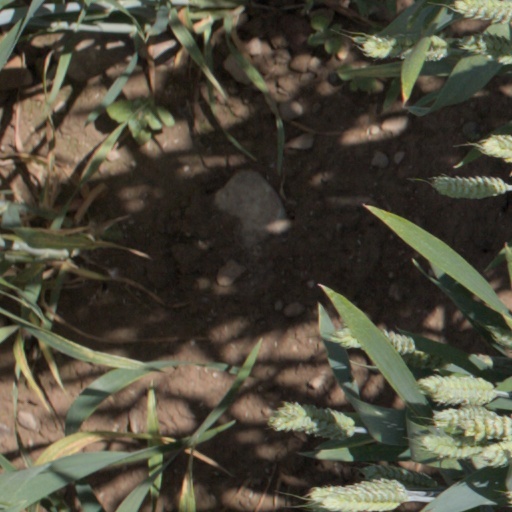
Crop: wheat